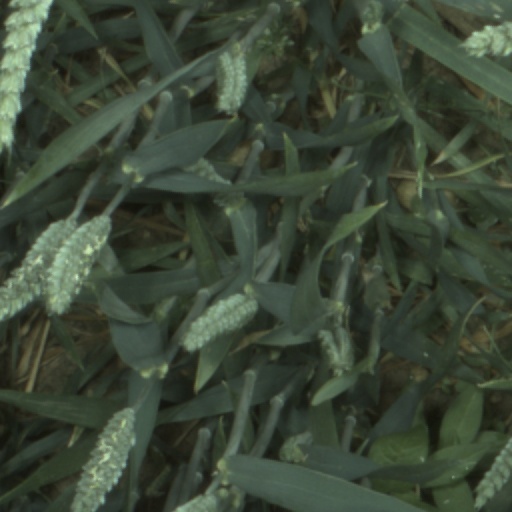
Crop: wheat